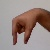
The image shows a hand gesture representing the letter 'Q' in Indian Sign Language.